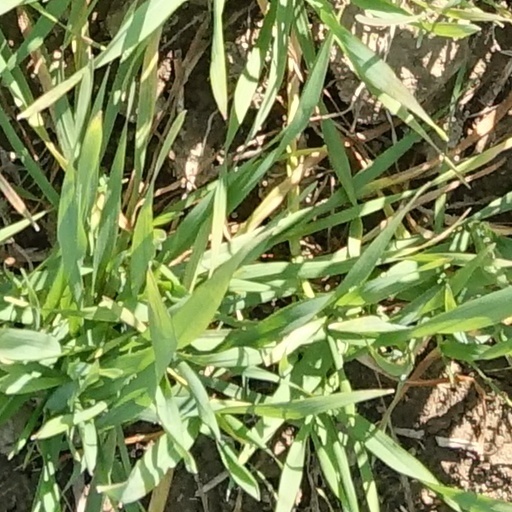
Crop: wheat